Princess Diana Memorial

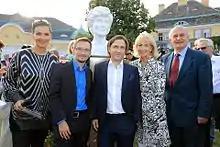
Lady Diana Memorial

The Princess Diana Memorial is a memorial dedicated to Diana, Princess of Wales, in Vienna. It is located in the garden of Cobenzl Castle, located in Schloss Schönbrunn in Vienna, Austria. The memorial consists of a plaque and bust of Diana. On the plaque, Diana is erroneously described as Lady Diana Spencer, a style she did not have at the time of her death and did not carry since her wedding in 1981. It is the first memorial dedicated to her in a German-speaking country.